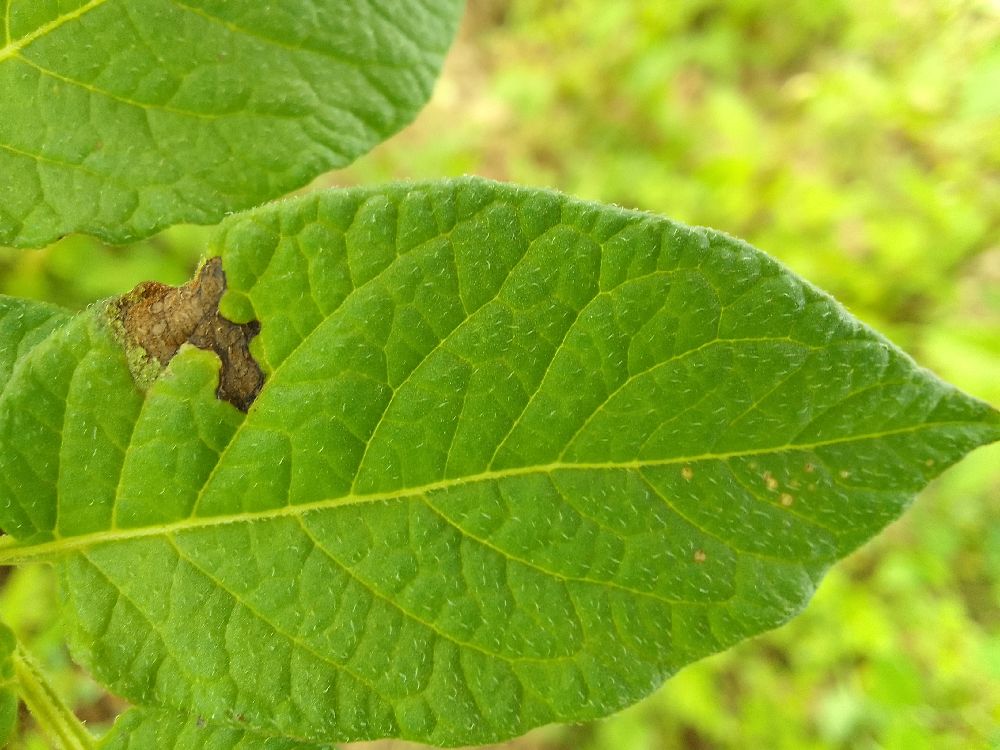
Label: Late blight